Thomas Bolton (politician)

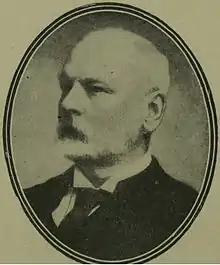
Thomas Bolton

Thomas Dolling Bolton (1841 – 16 December 1906), was a British Liberal Party politician.